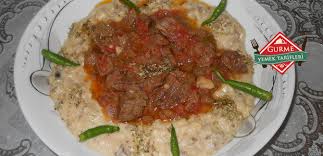
Yemek: hunkar_begendi